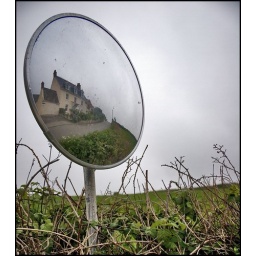
the house in the mirror